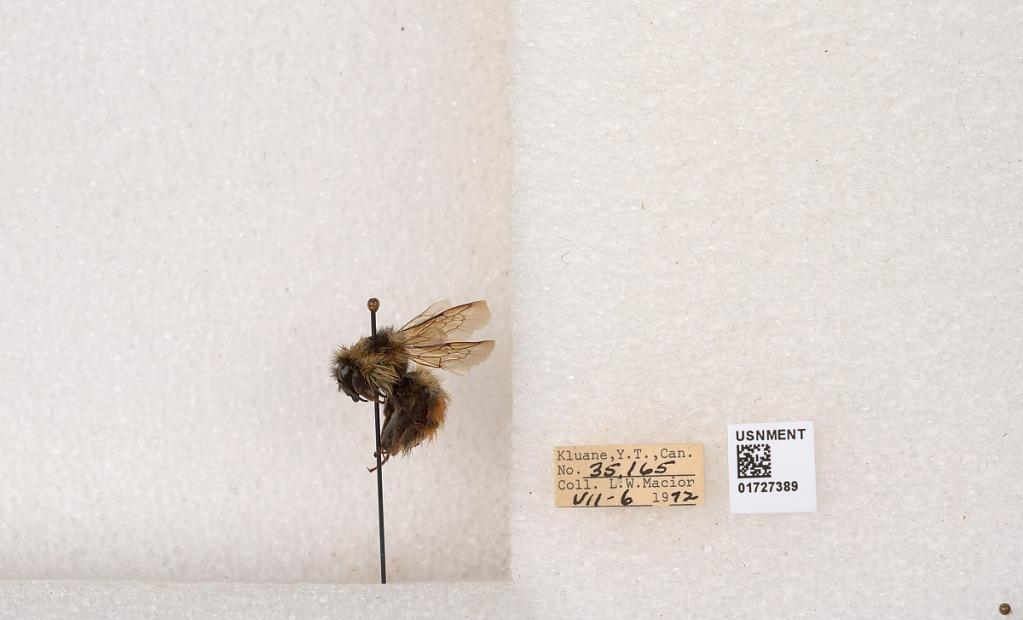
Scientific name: Bombus (Pyrobombus) sylvicola Kirby
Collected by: L. Macior
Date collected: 1972-7-6
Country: Canada
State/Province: Yukon
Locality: Kluane
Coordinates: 61.2426, -139.113